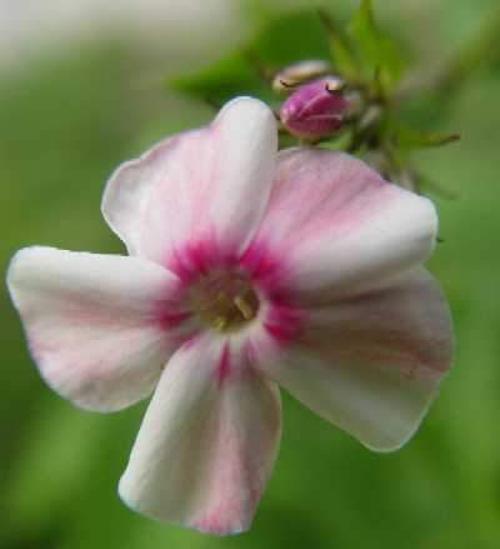
Label: garden phlox